VF-96

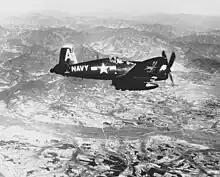
VF-791 F4U-4 over Korea in September 1951

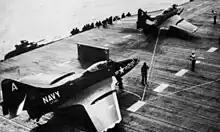
VF-142 F9F-6s on in 1954

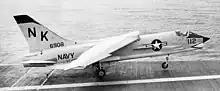
VF-142 F-8C on in 1960

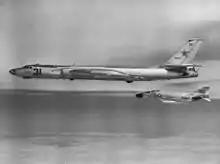
VF-96 F-4B escorts a Soviet Tu-16 in 1963

VF-791 was assigned to Carrier Air Group 101 (CVG-101) aboard for a deployment to the Western Pacific and Korea from 2 March to 24 October 1951. During this deployment VF-783 lost 4 F4U-4s.